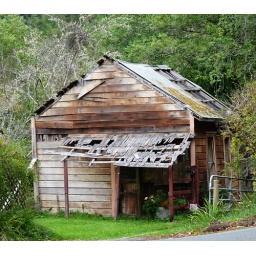
I love the pots of prettily blooming flowers hunkered down below a caving in roof.